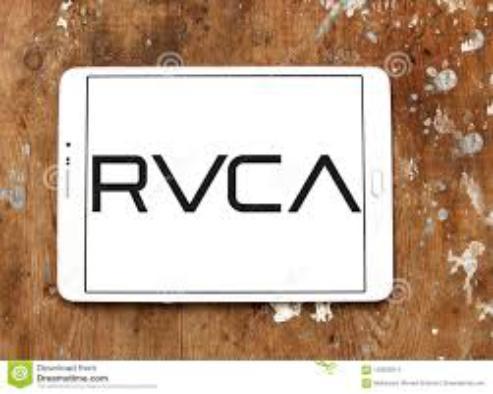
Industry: Clothes